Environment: real
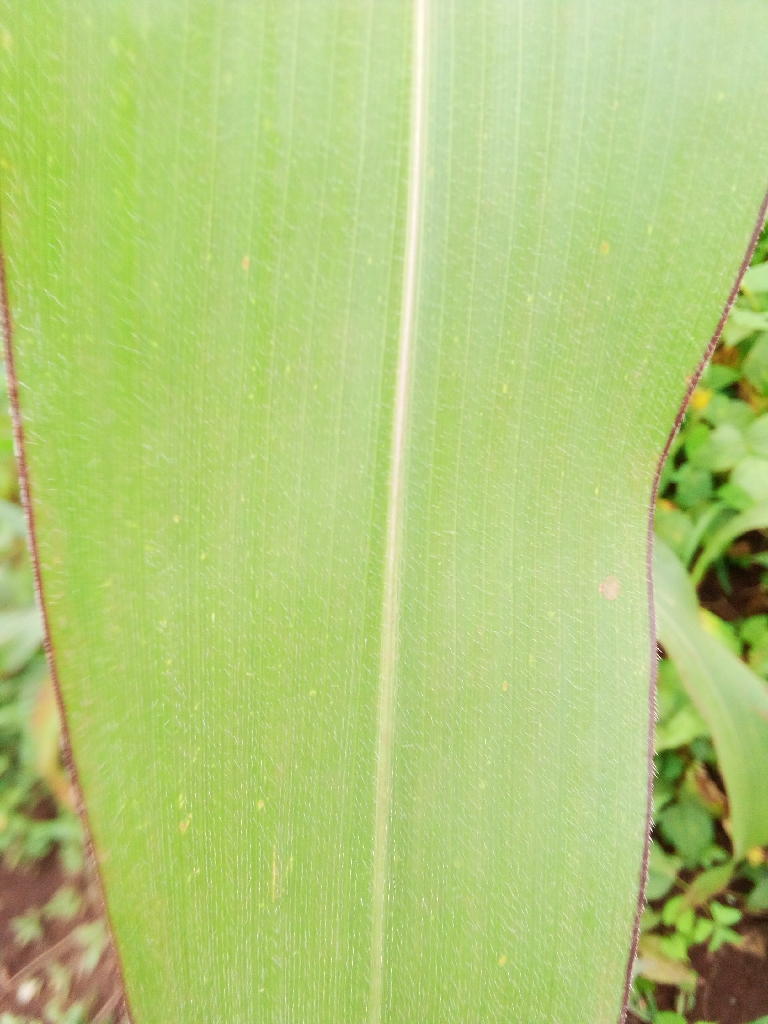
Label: healthy